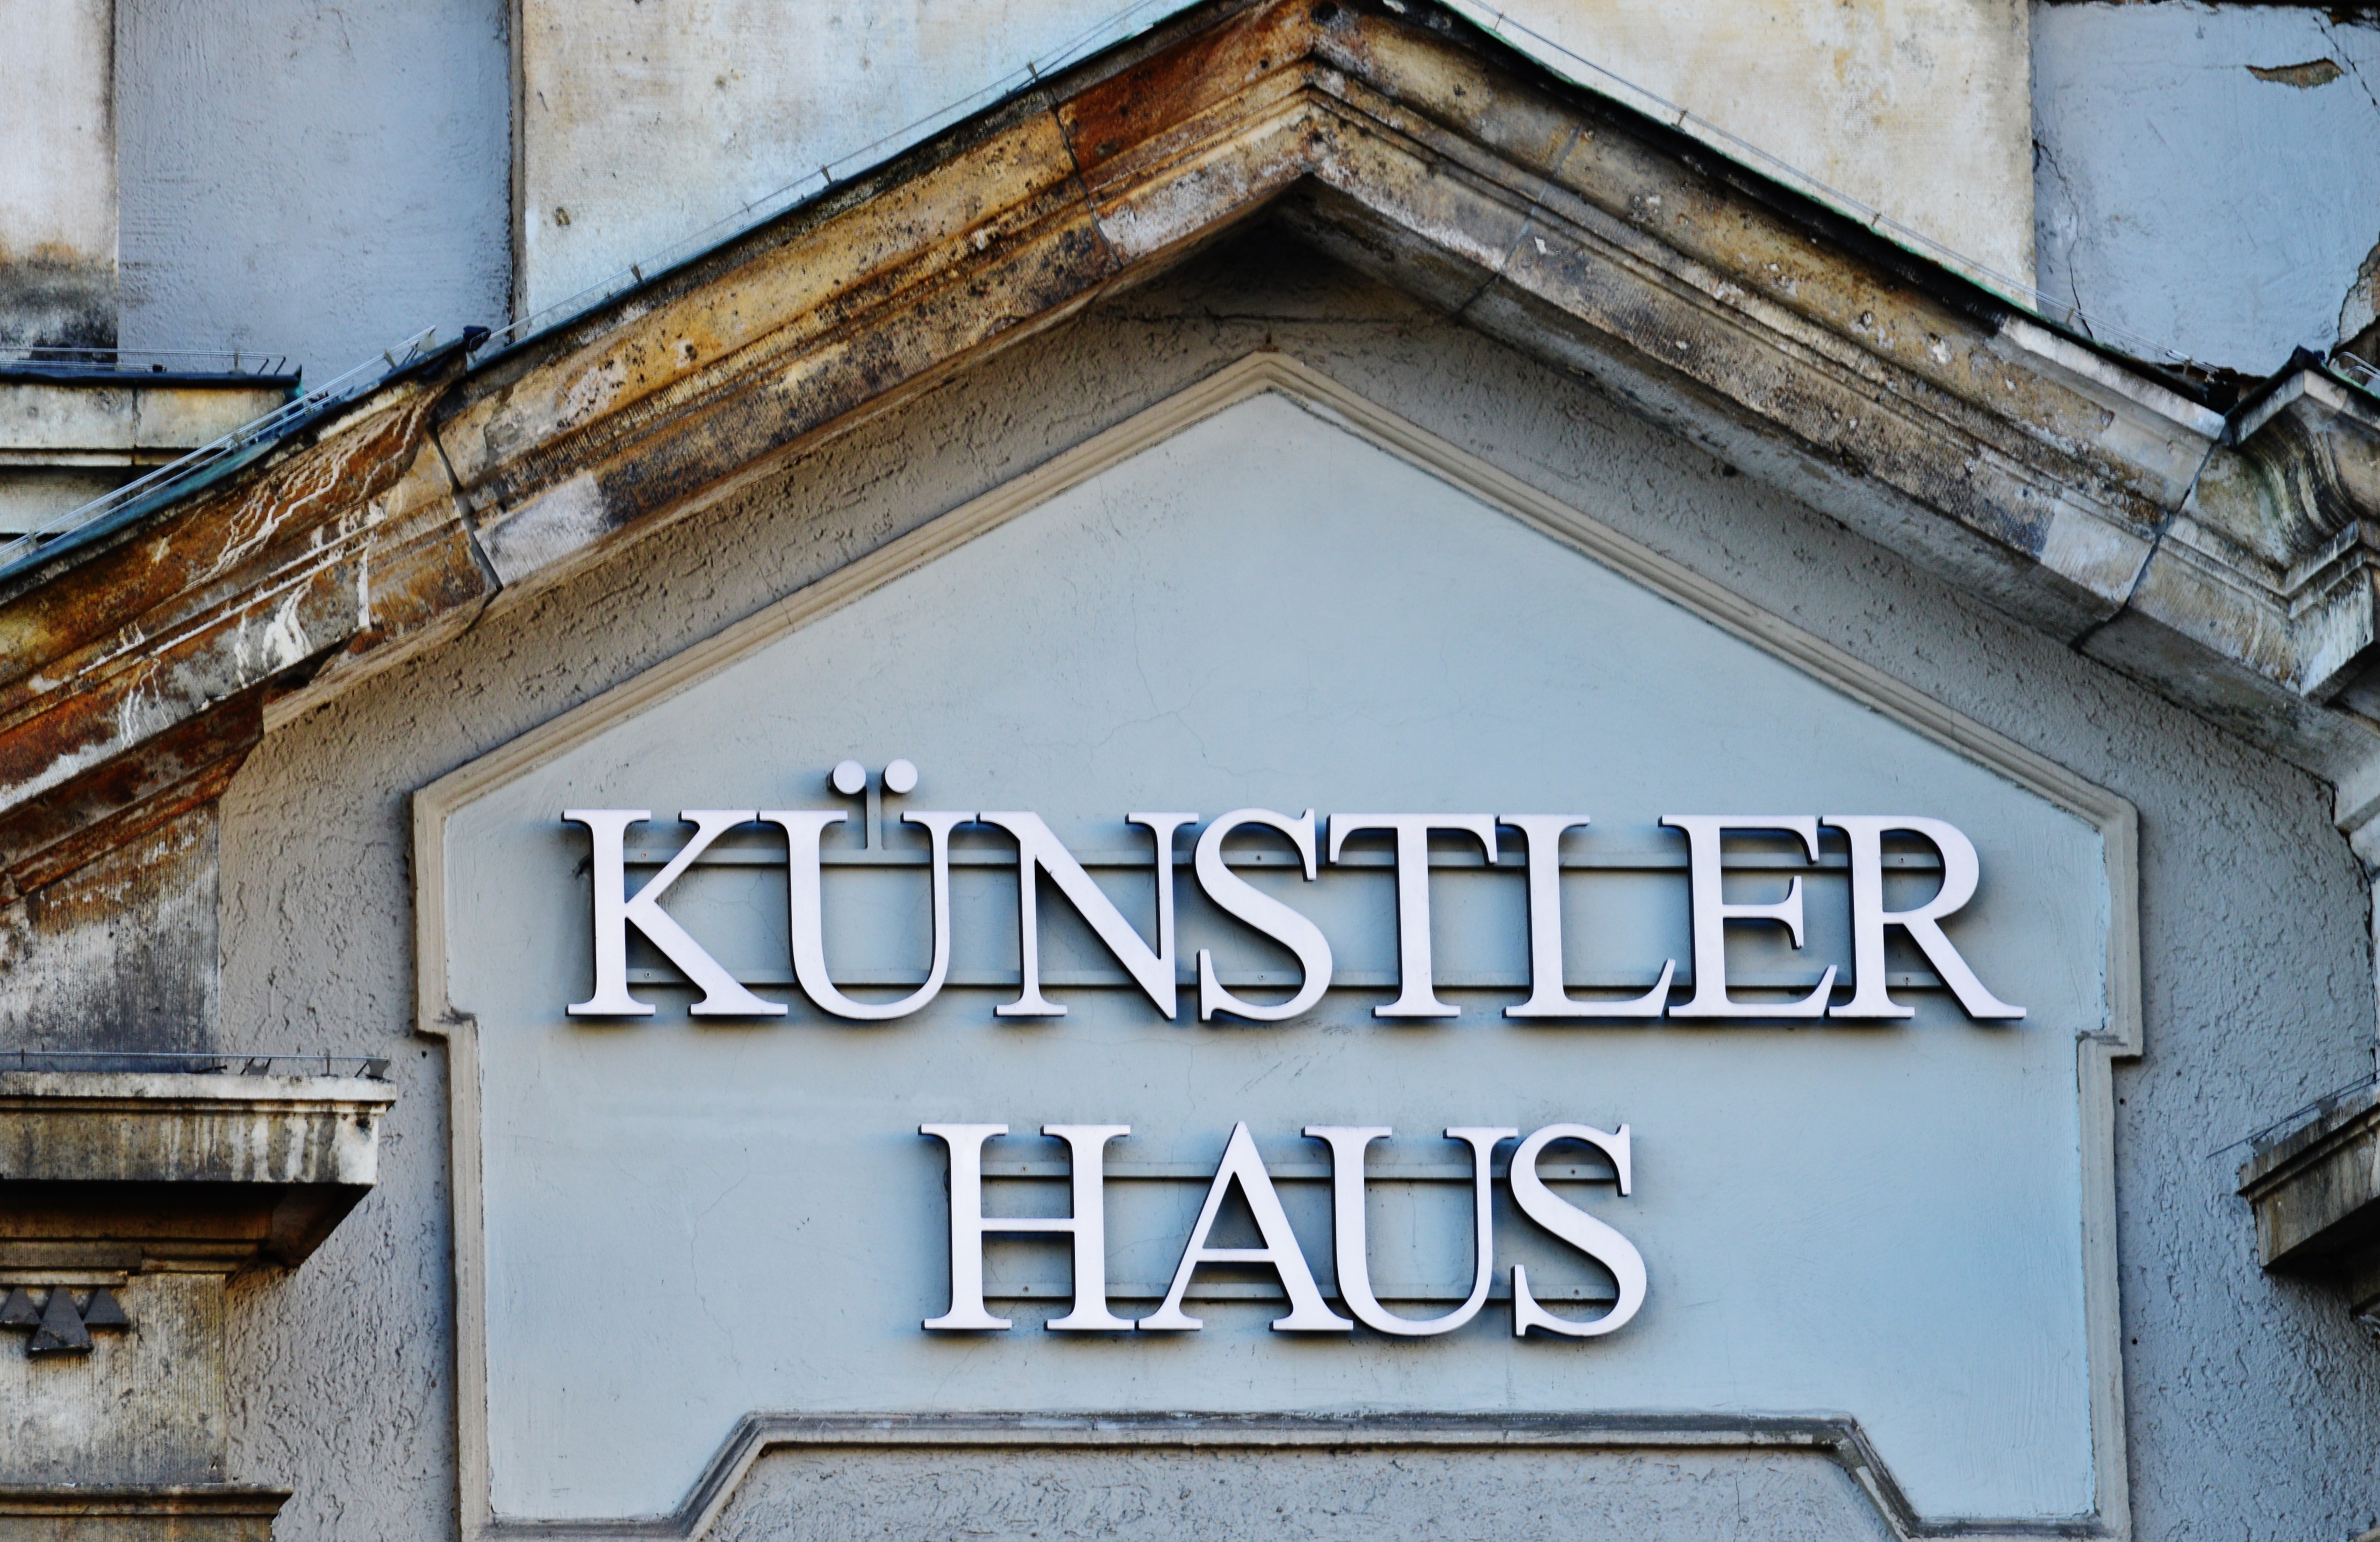
wood, street, house, window, building, home, wall, sign, facade, artists, input, input range, urban area, artists house munich